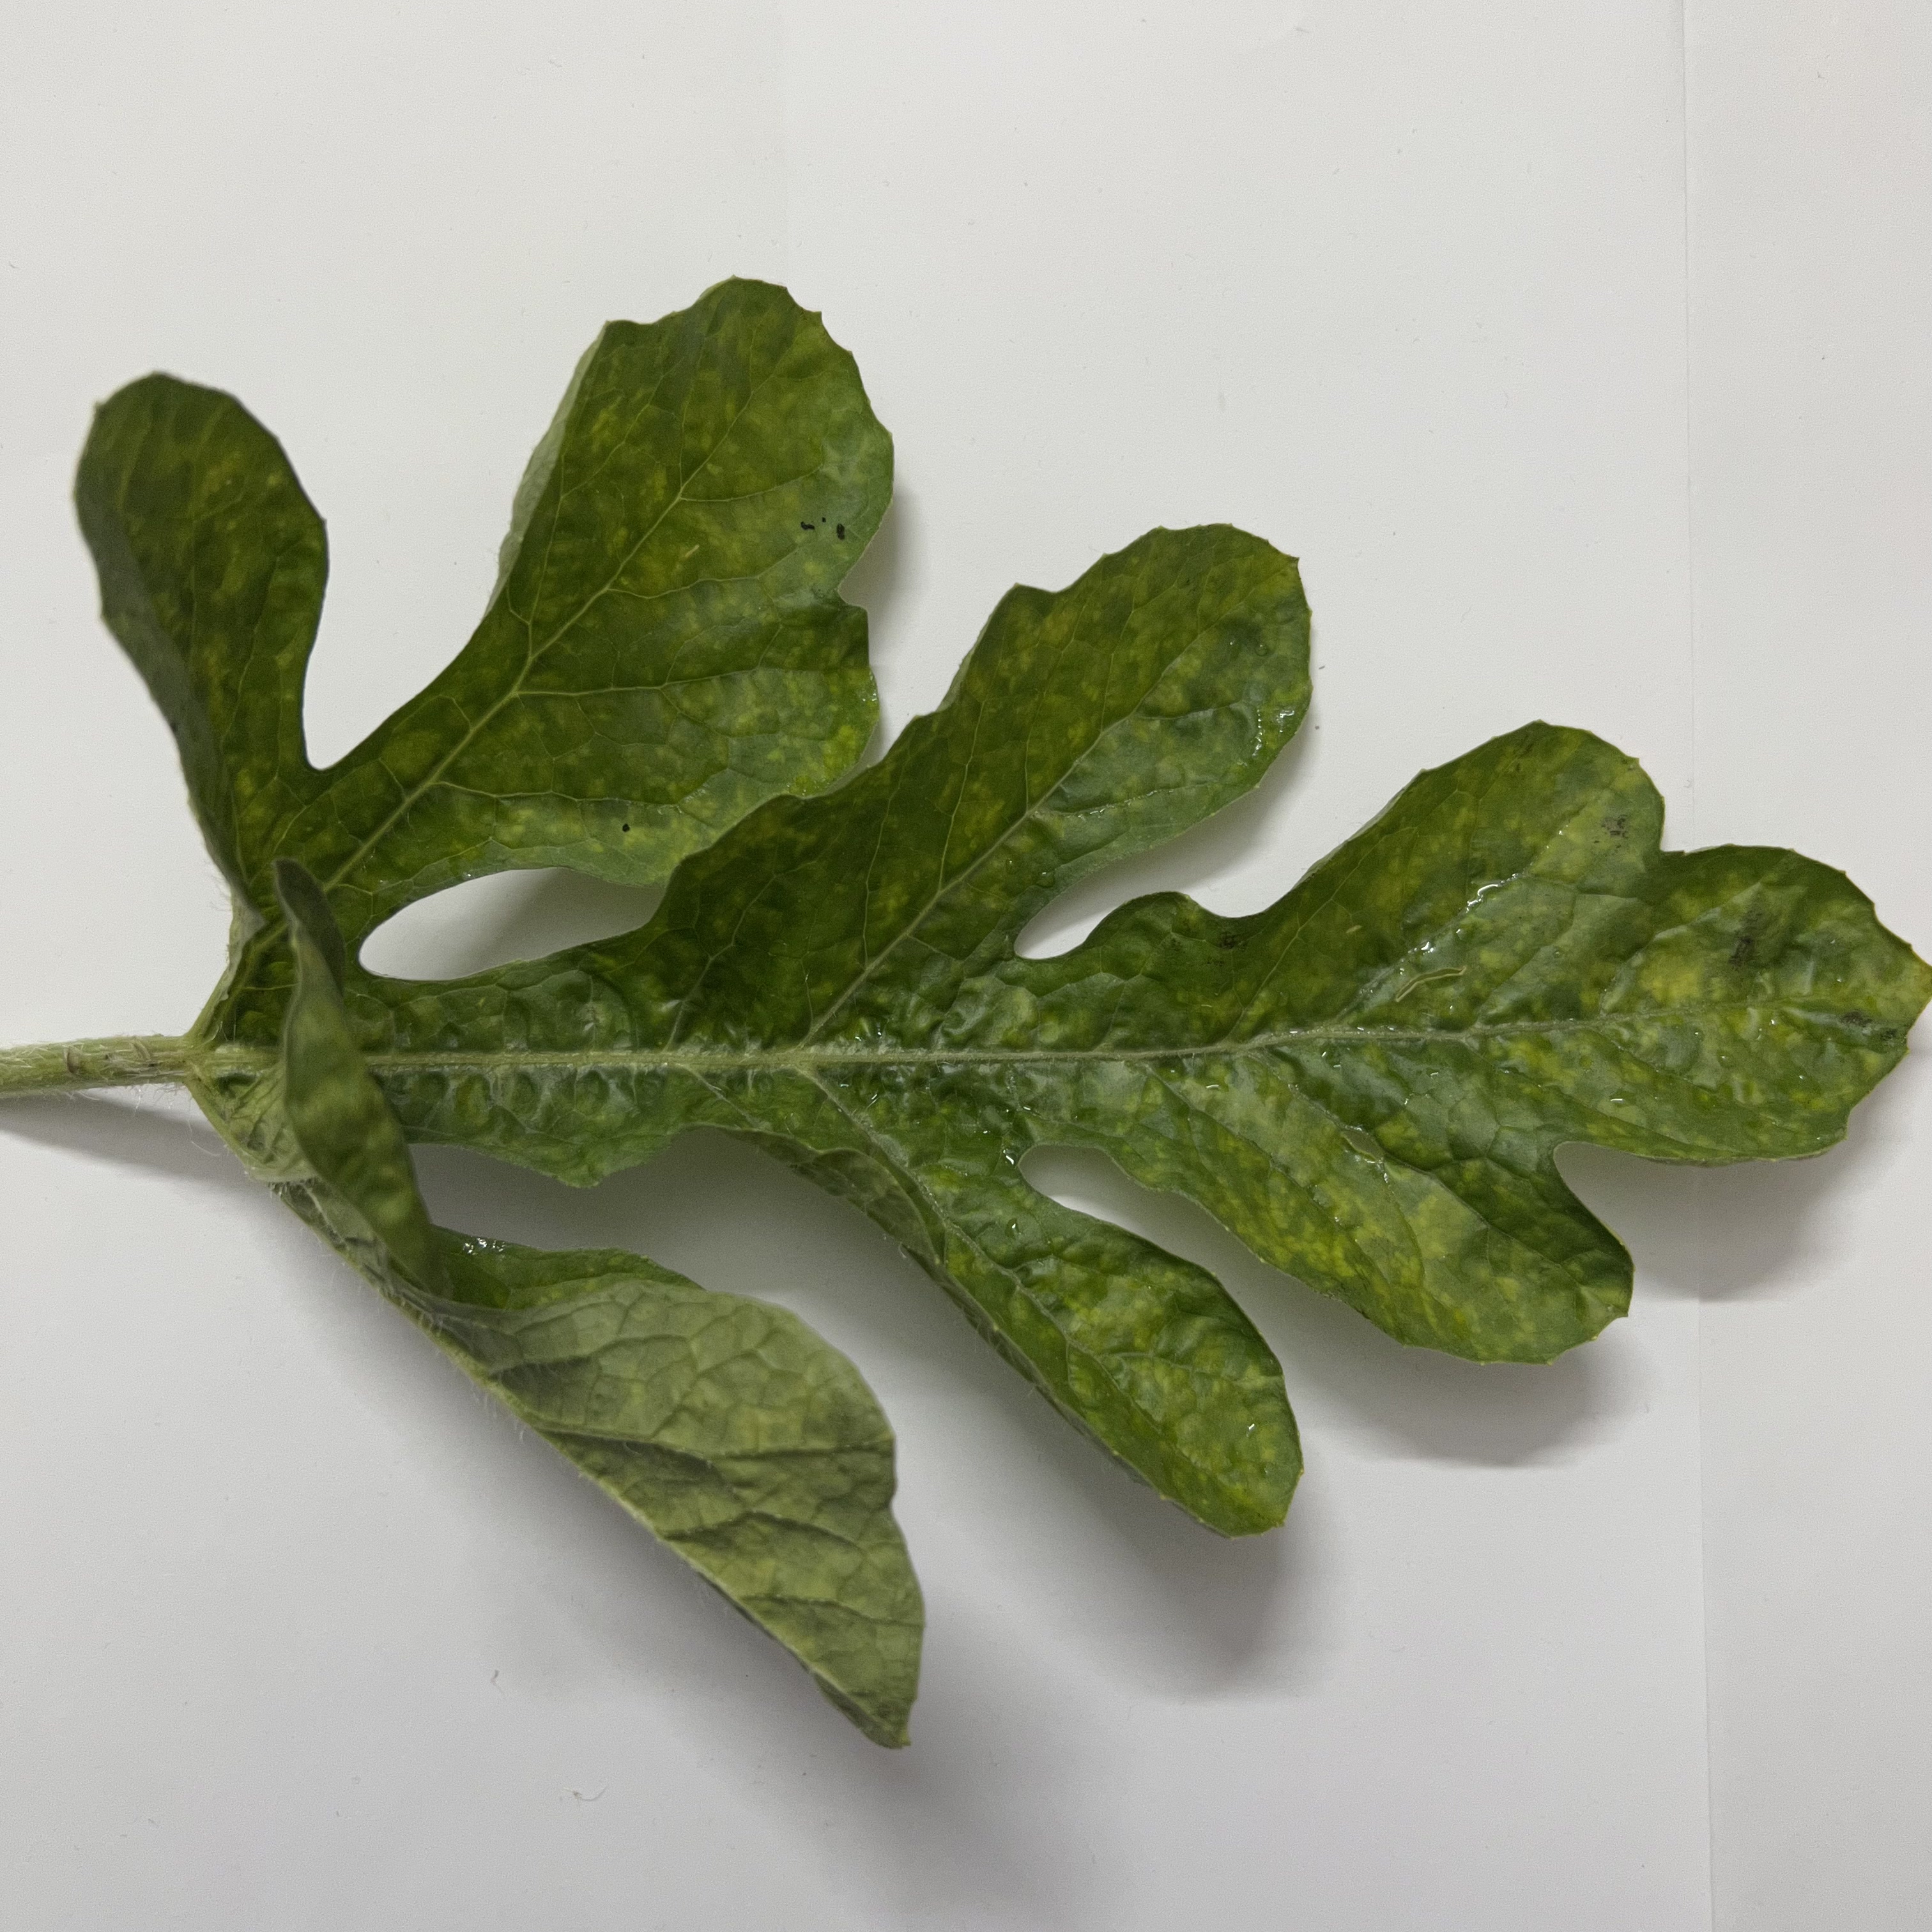
Label: Mosaic_Virus